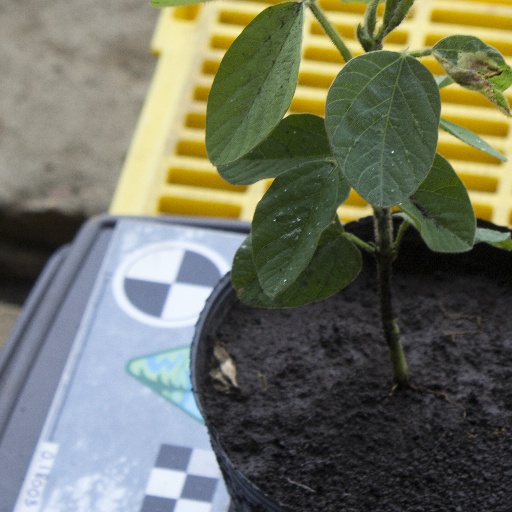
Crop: soybean